Day of the Jackanapes

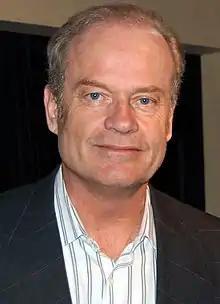
The writers wanted another Sideshow Bob episode so they could work with Kelsey Grammer again.

The first draft of "Day of the Jackanapes" was written by current showrunner Al Jean. In the DVD commentary for the episode, Jean said that he had always wanted to write an episode about Sideshow Bob, and that "Day of the Jackanapes" would be a good way to have the character return. He also said that the writers wanted to work with Kelsey Grammer, who portrays Sideshow Bob, again. "Of all the guest stars we've had who've been great, he's right up there as the very best", he said.